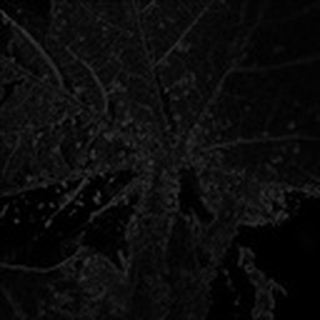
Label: cotton_aphids